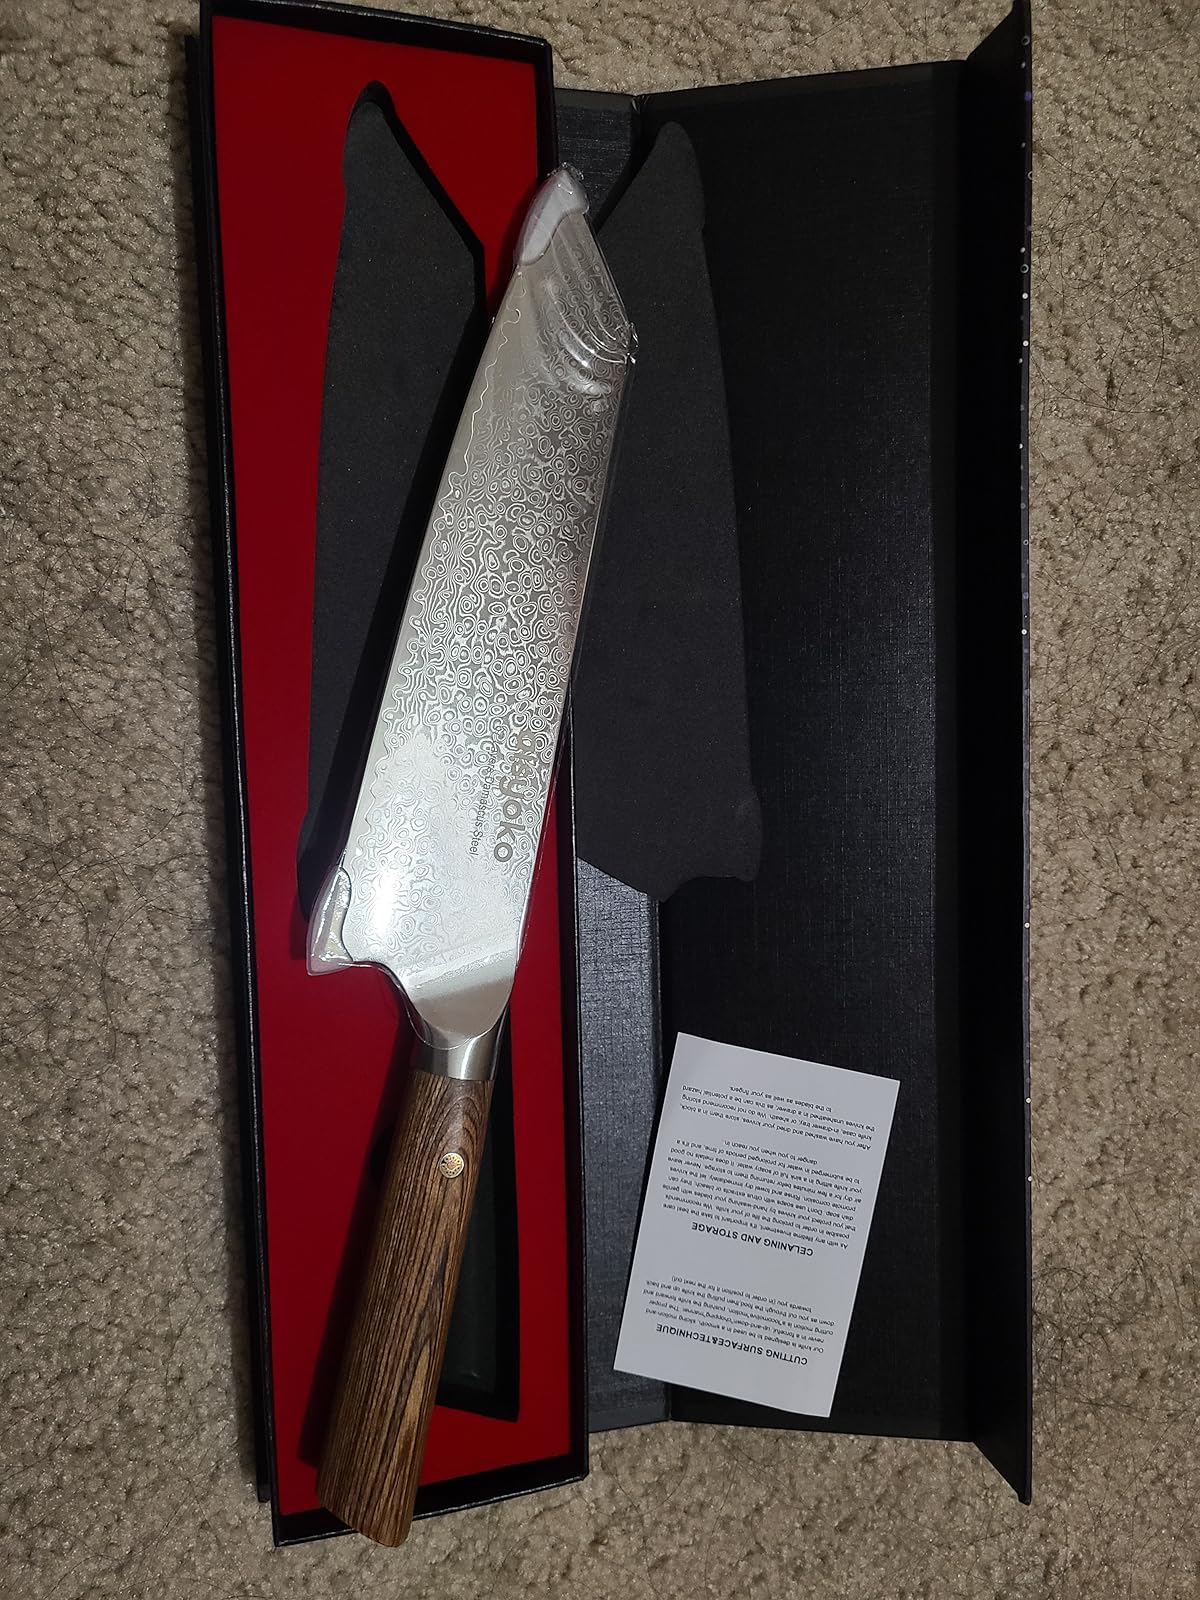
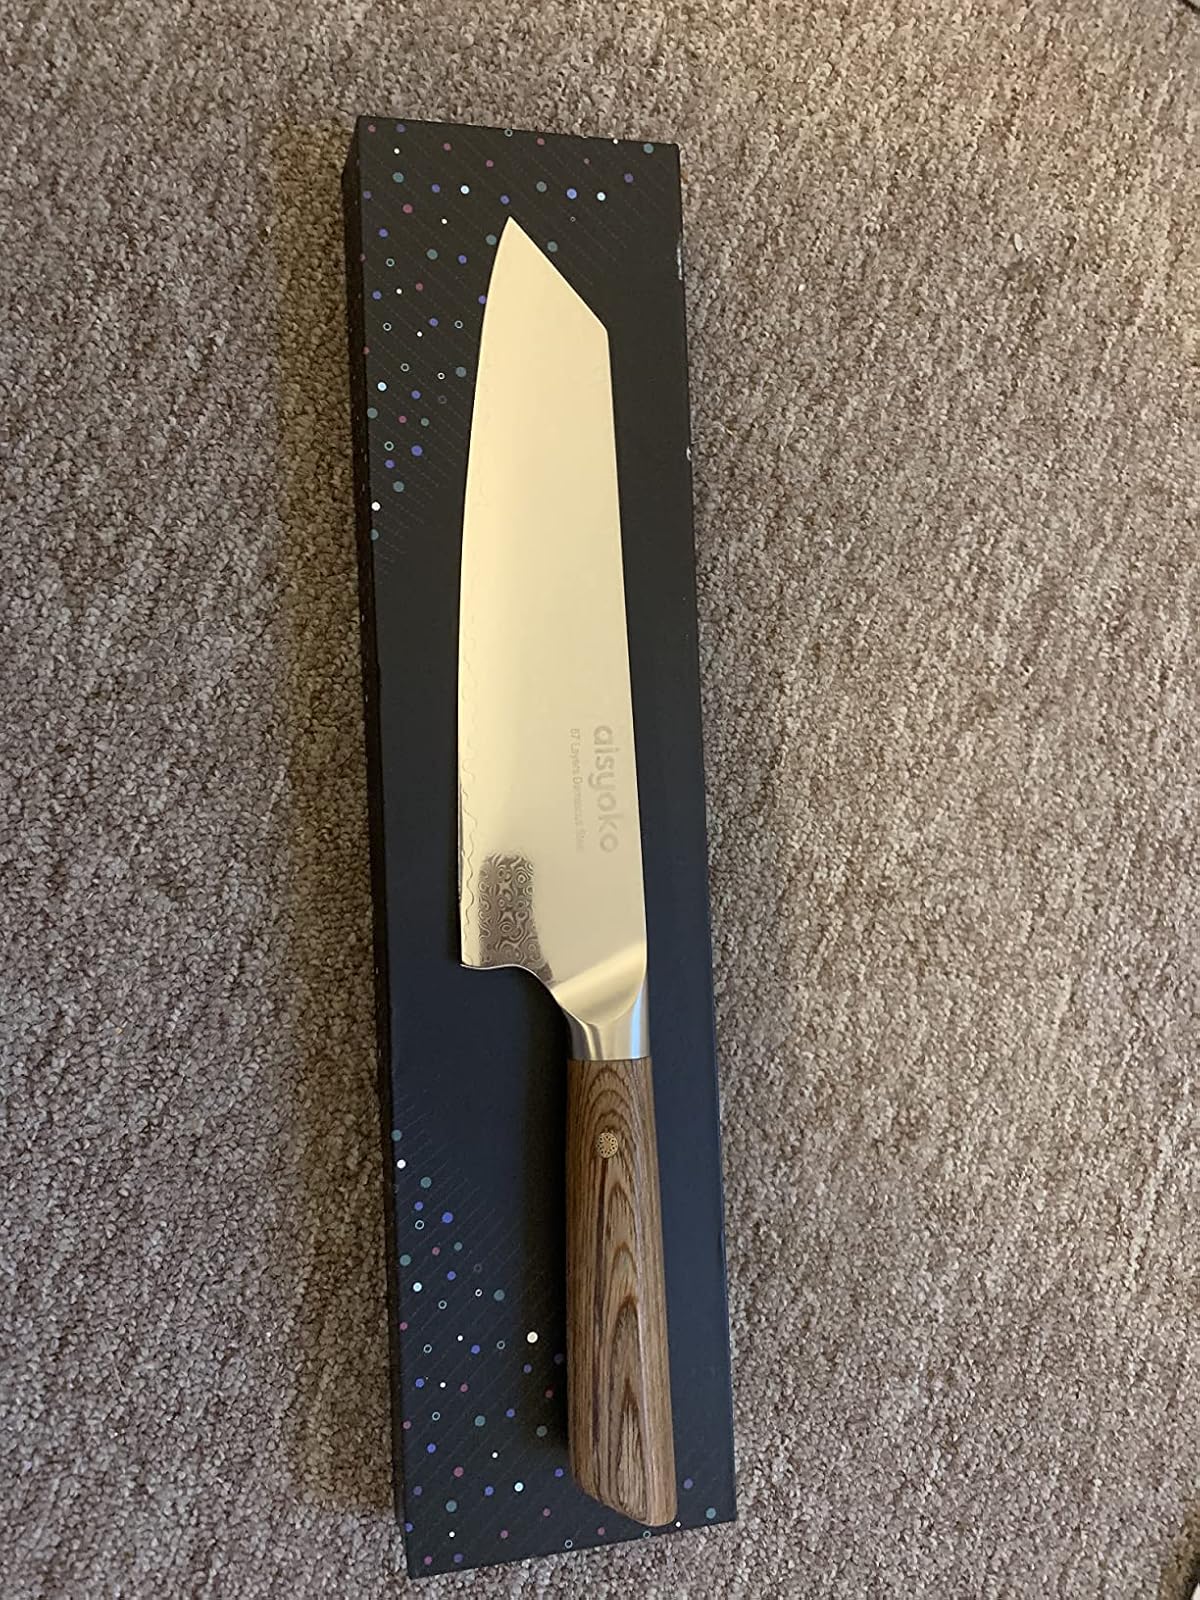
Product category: items_knife
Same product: yes